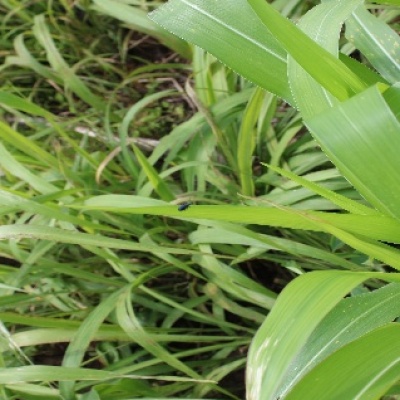
Label: Corn_(Maize)___Maize_Streak_Virus